Bjørndalssletta

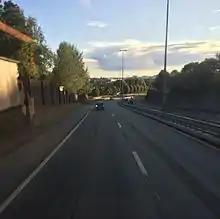
European road 18 at Bjørndalssletta

European route 18 is the main road and is a highway. While other roads like County Road 471 goes from the University to downtown Kristiansand.